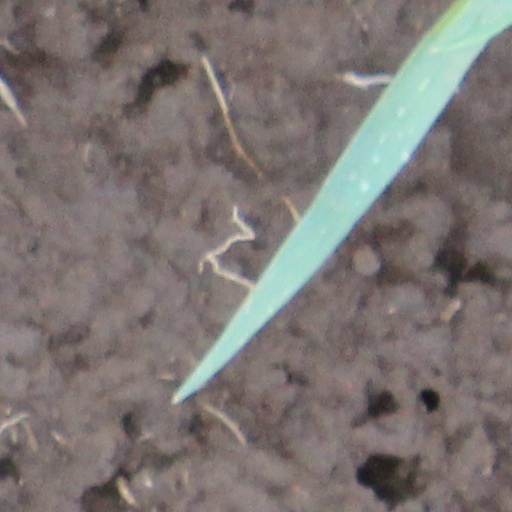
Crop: wheat